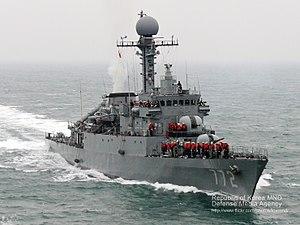
La classe Pohang est une classe de corvettes à usage général exploitées par la marine de la République de Corée. Celle-ci a joué un rôle de défense côtière à la fin de la guerre froide et après. Au total, 24 navires de la classe Pohang ont été construits en Corée du Sud. 12 navires restent en service dans le ROKN à partir de 2020.